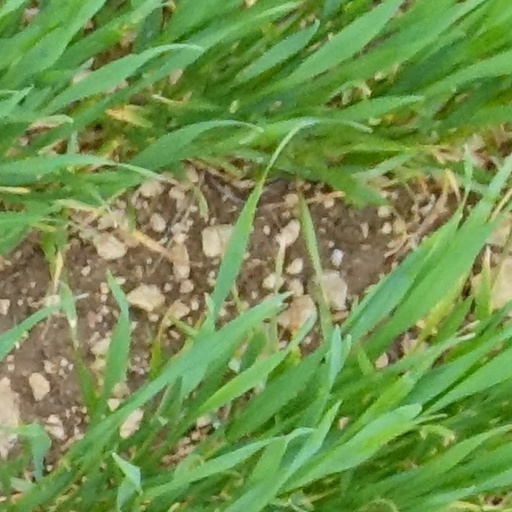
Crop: wheat